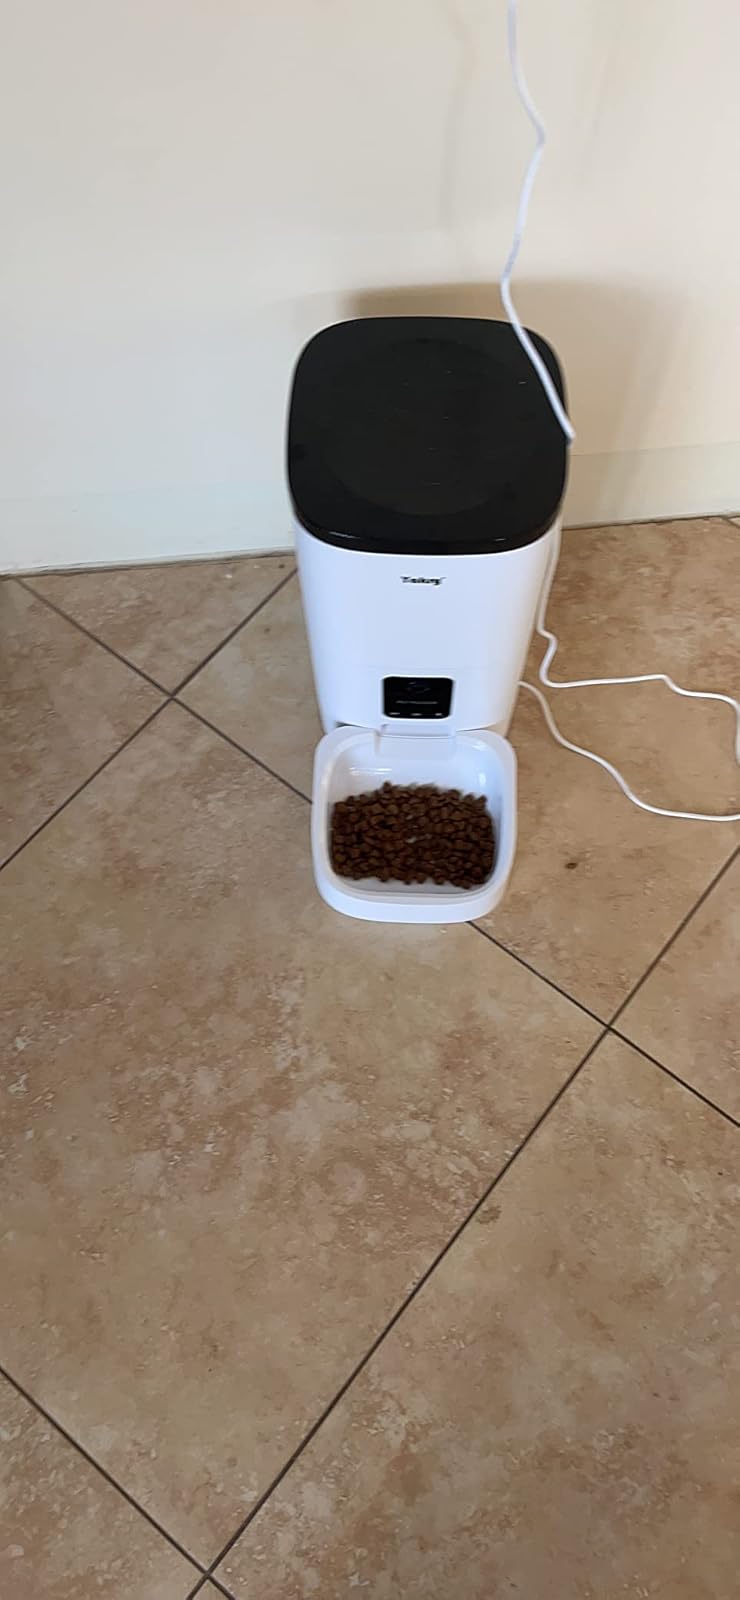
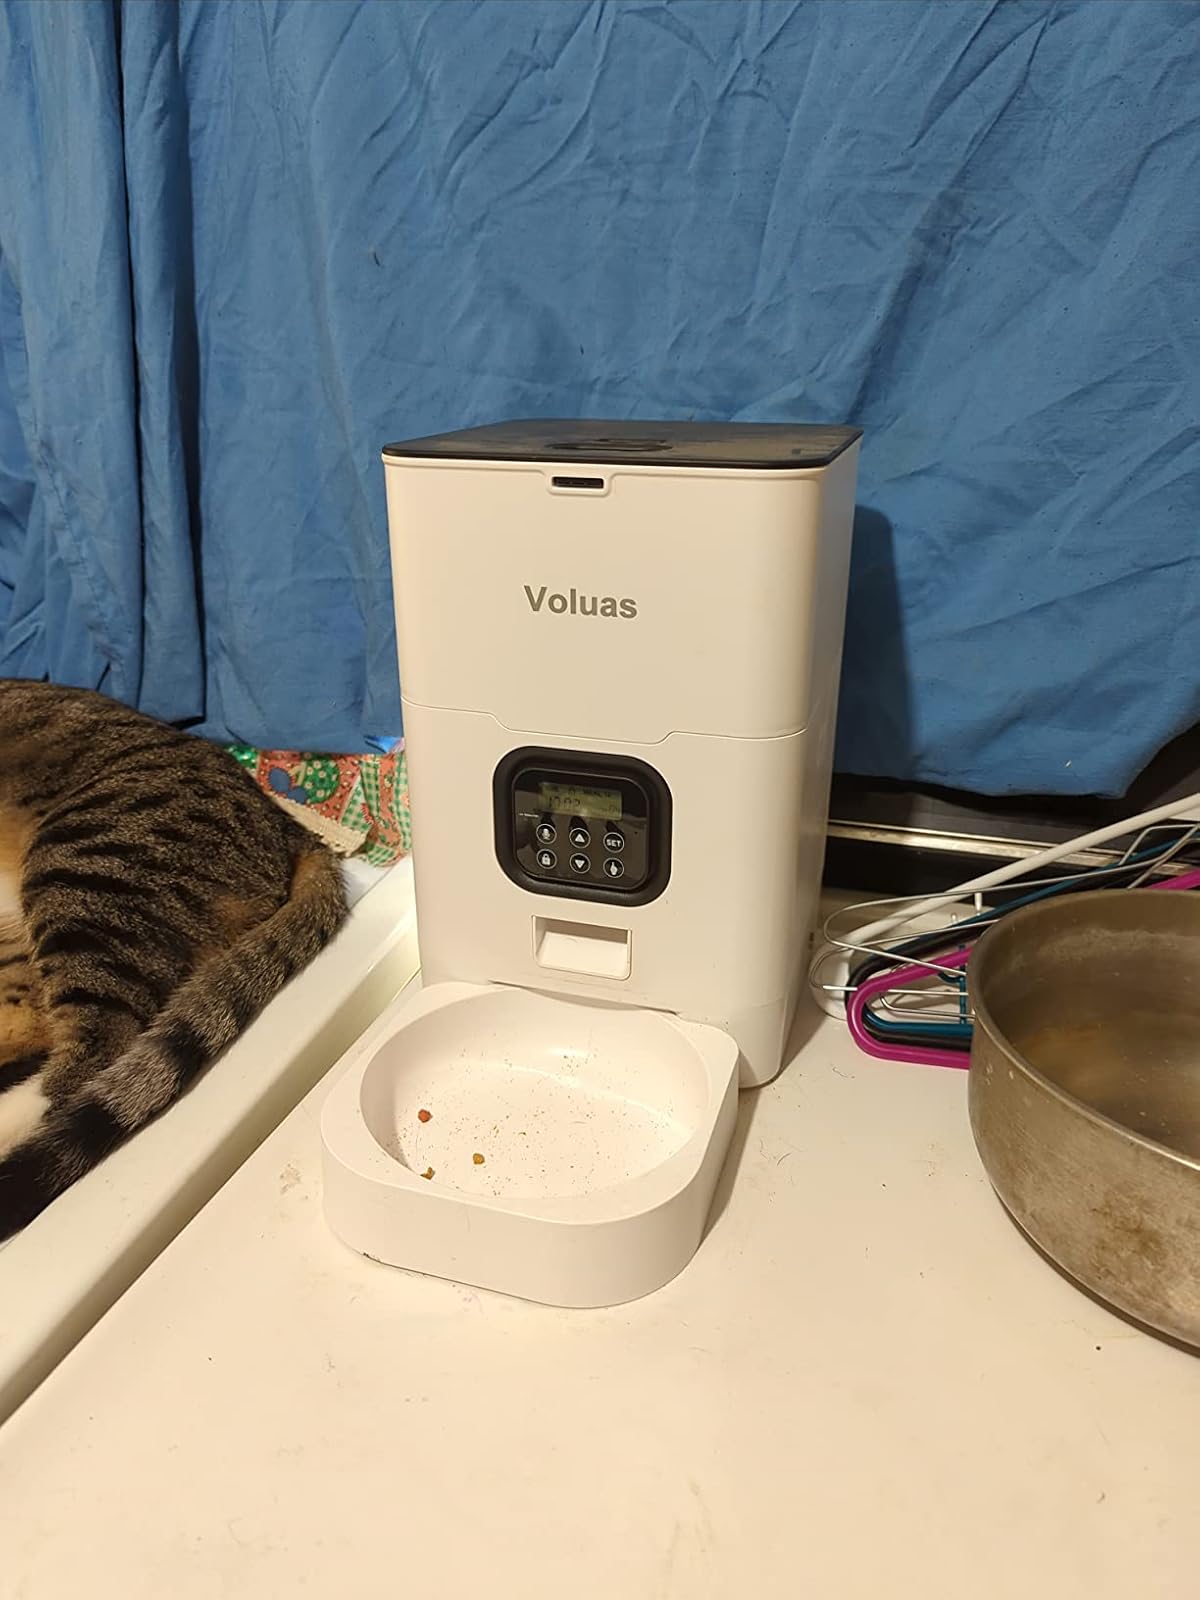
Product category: items_feeder
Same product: no